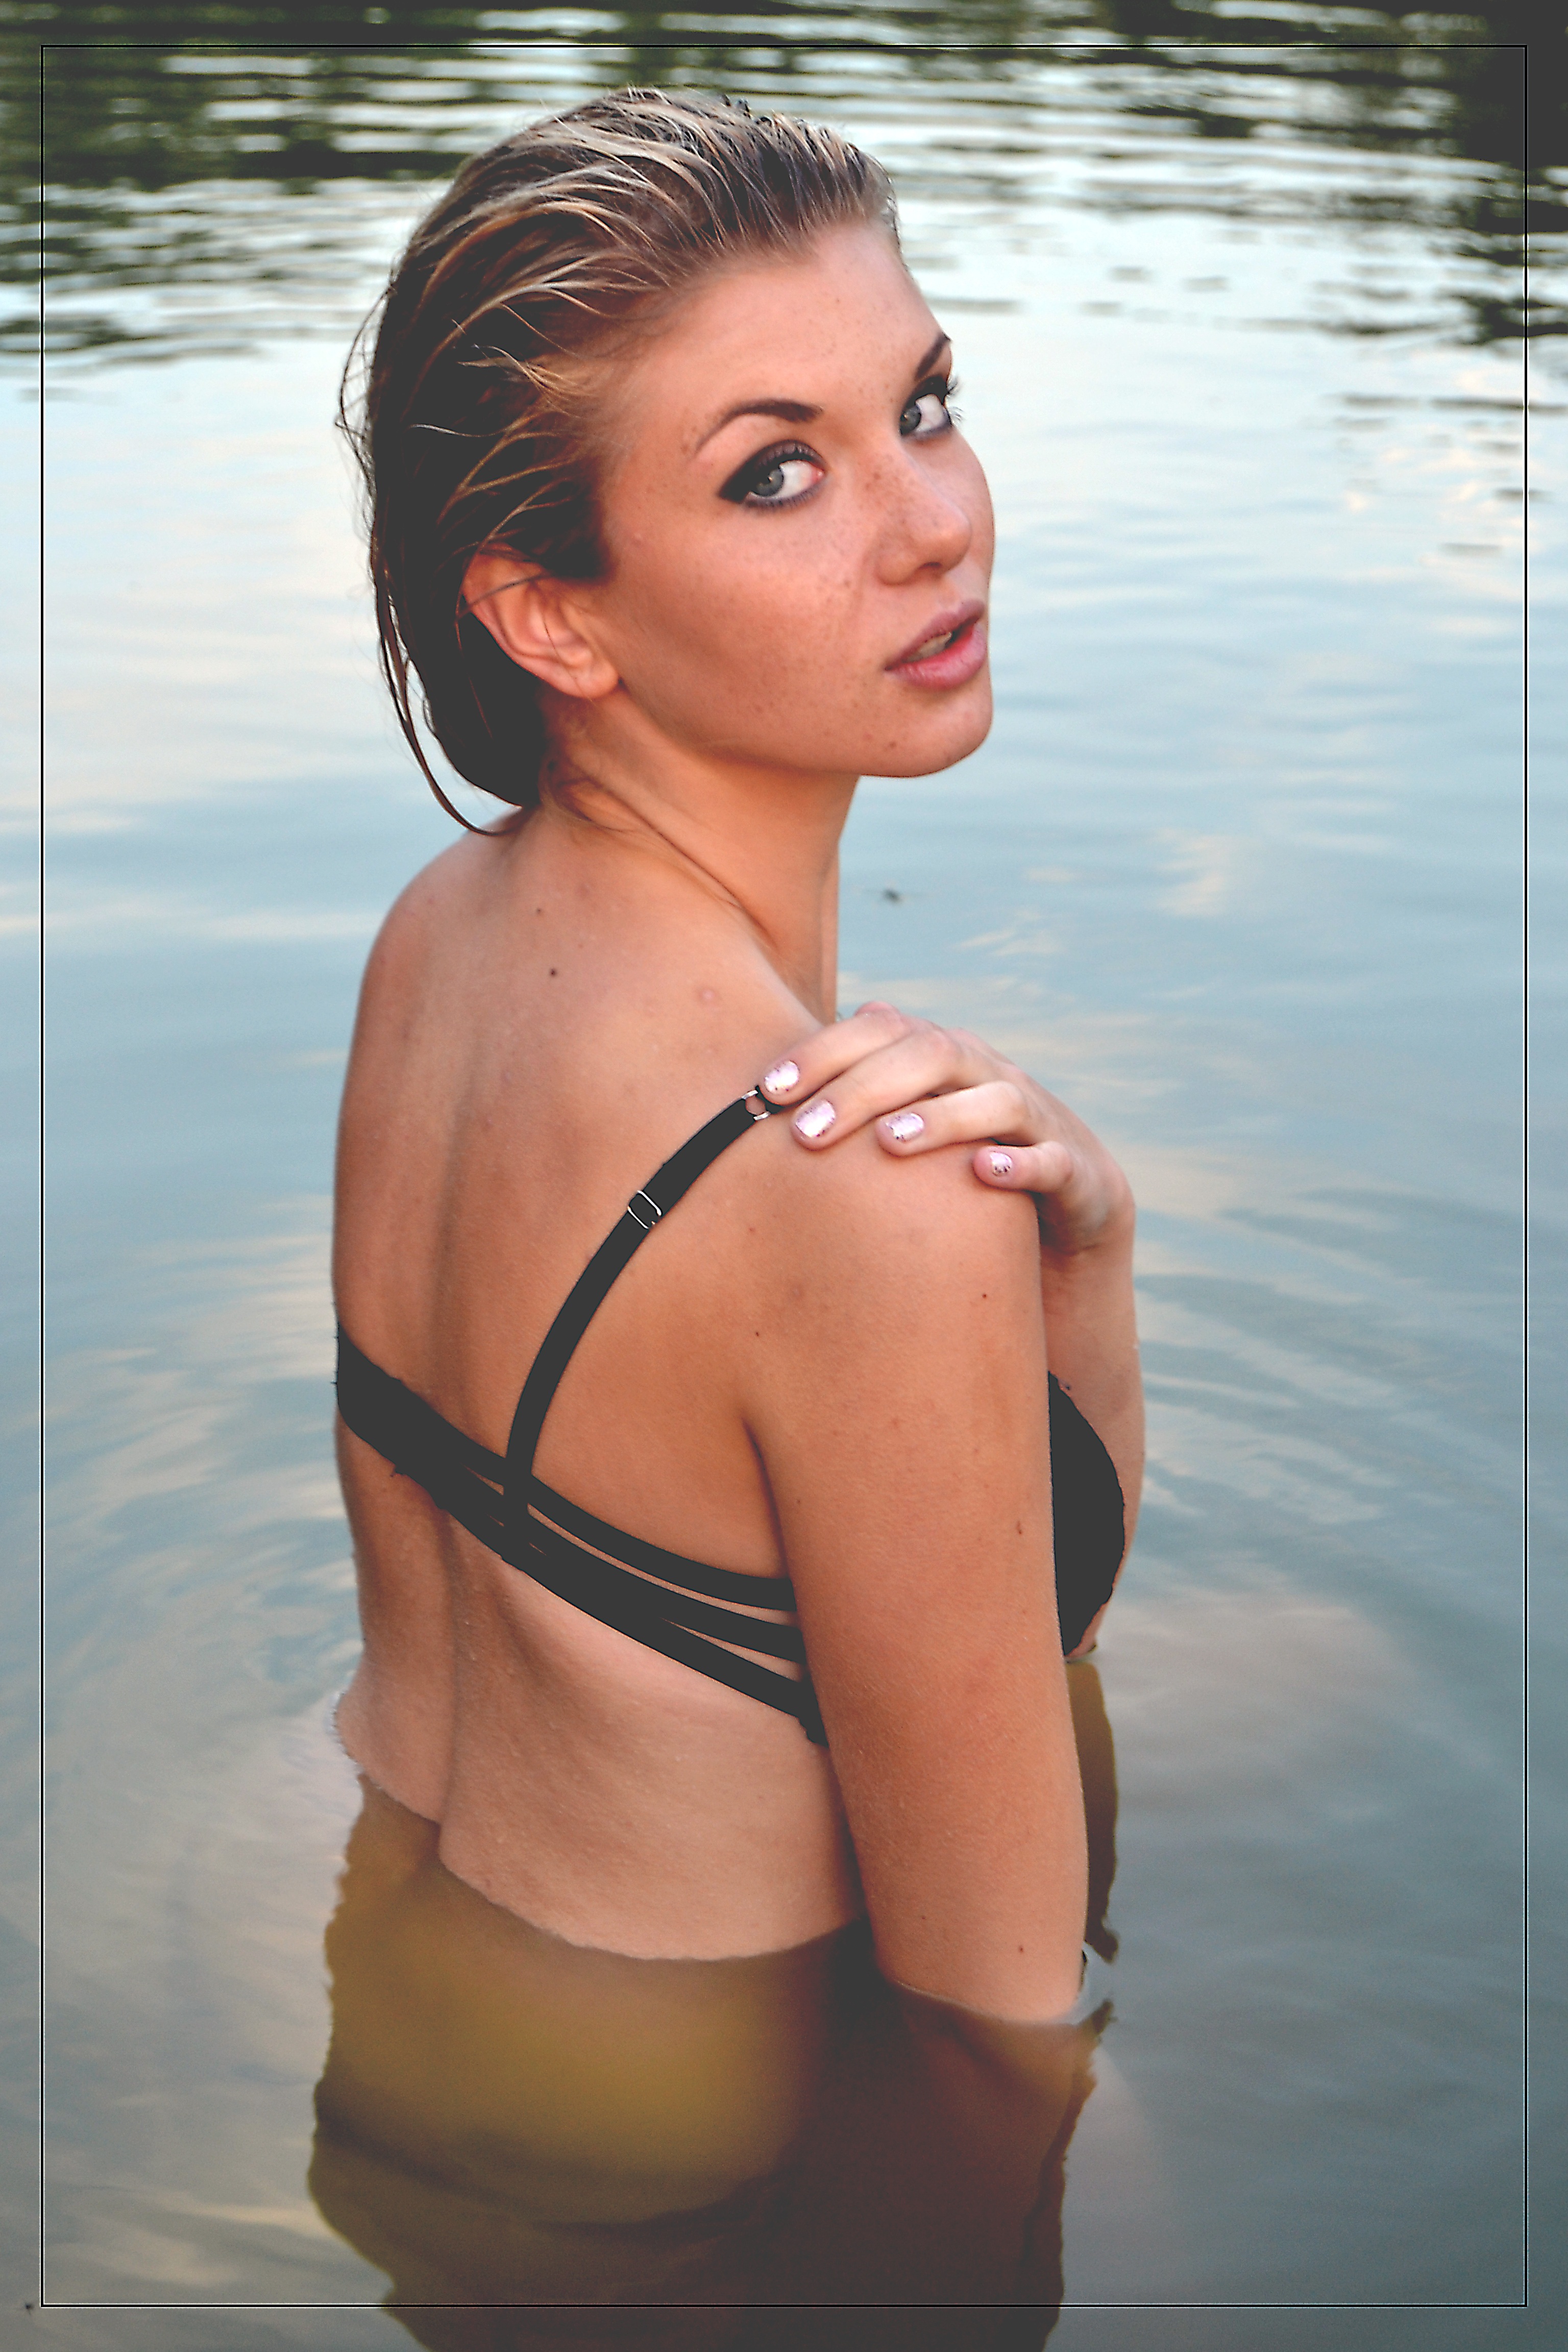
water, person, girl, woman, hair, photography, summer, portrait, model, fashion, clothing, lady, blonde, hairstyle, swimwear, long hair, face, dress, photograph, skin, beauty, sexy, blond, image, abdomen, photo shoot, brown hair, art model, supermodel